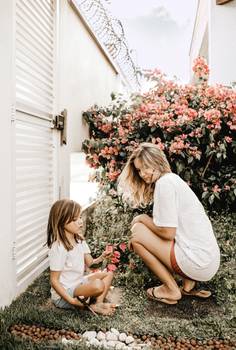
Label: No Watermark